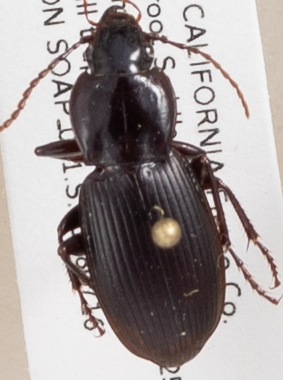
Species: Pterostichus ordinarius
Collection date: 2018-07-16
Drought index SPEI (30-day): -1.604
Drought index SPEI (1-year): -0.39
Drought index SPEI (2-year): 0.71